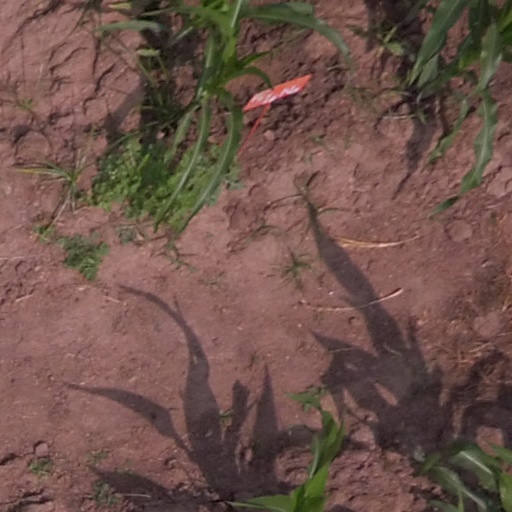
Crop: maize; corn